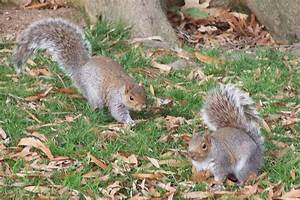
Label: scoiattolo